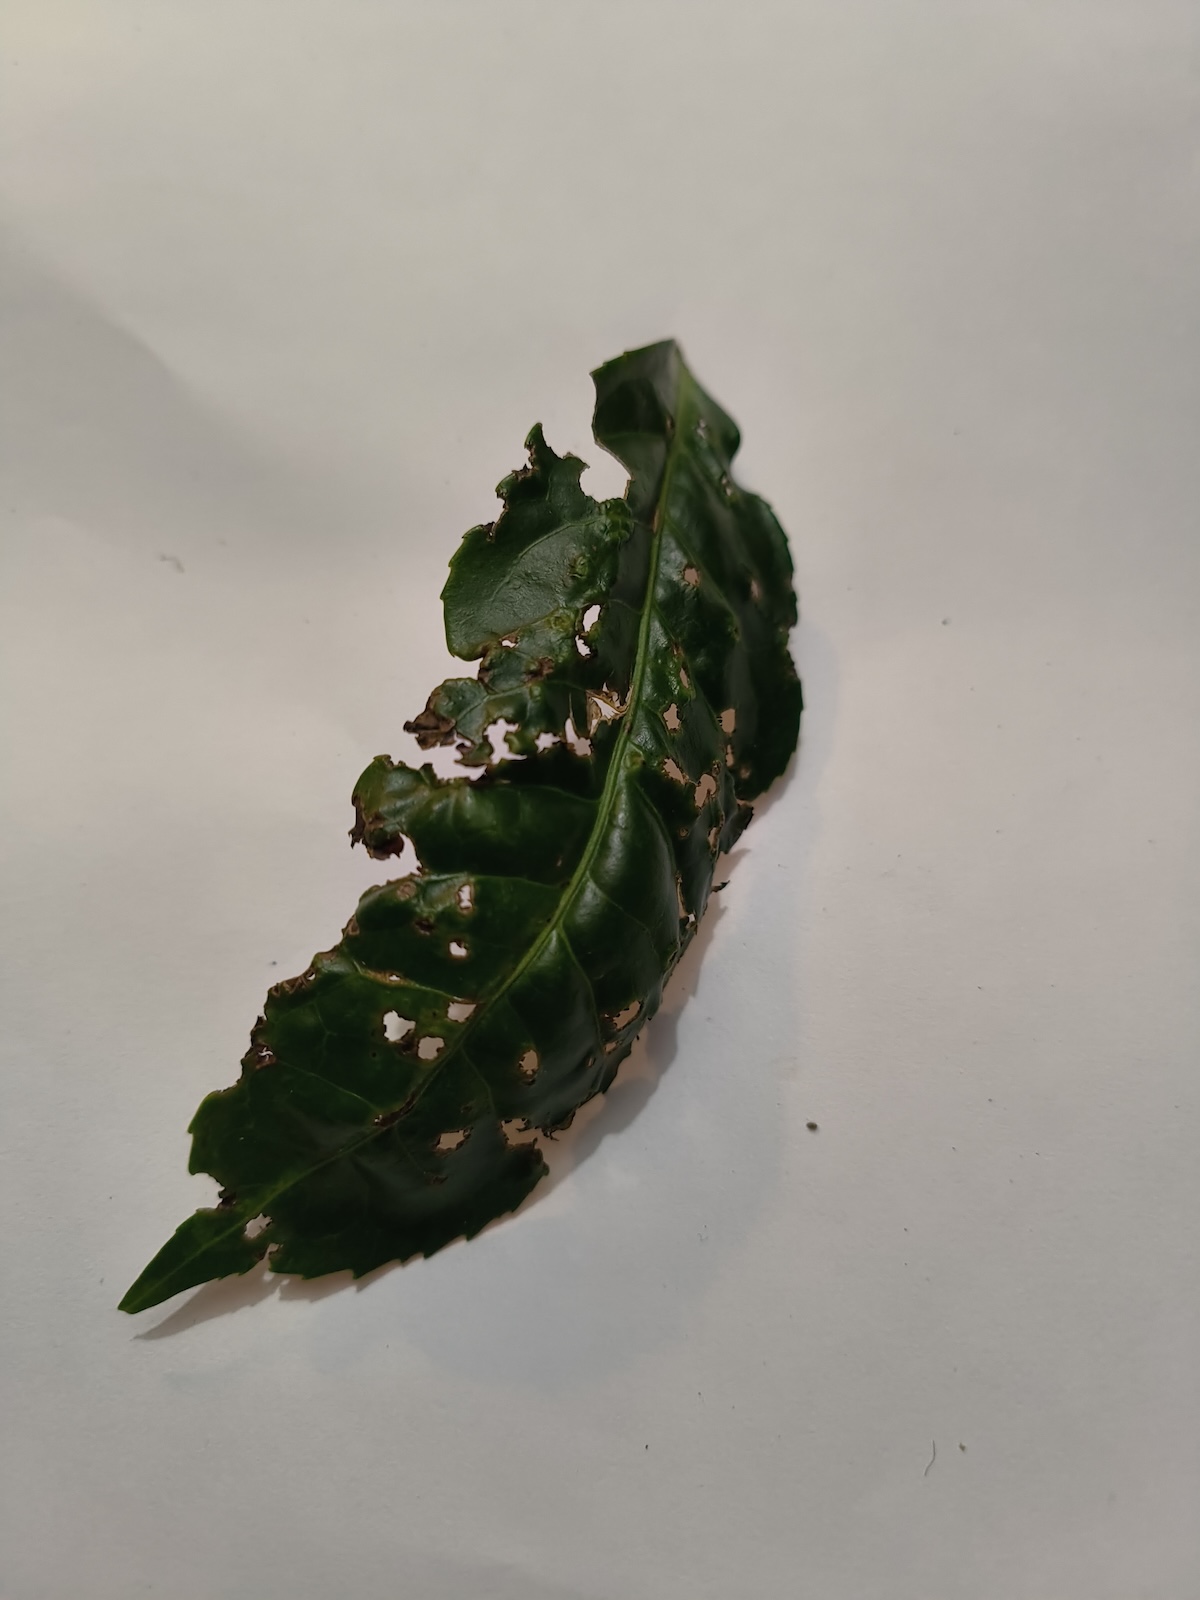
Label: Green mirid bug